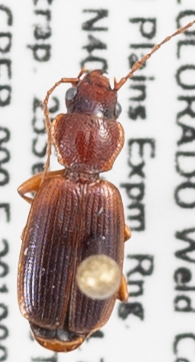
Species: Cymindis planipennis
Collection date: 2019-09-25
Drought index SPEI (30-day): -0.588
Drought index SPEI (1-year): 0.8
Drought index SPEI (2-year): -0.4168